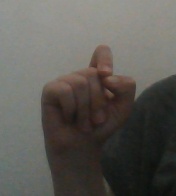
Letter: fa